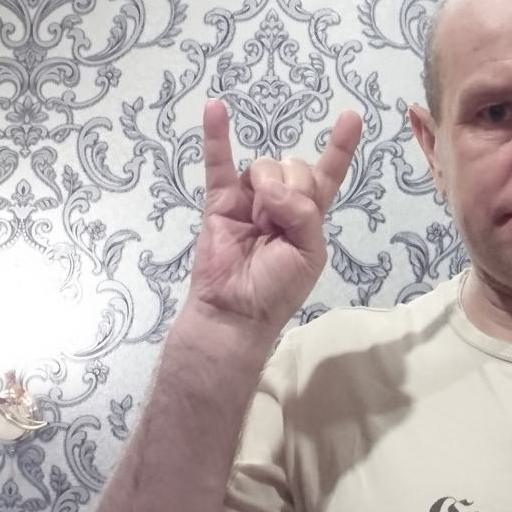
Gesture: rock